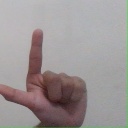
अक्षर: ल